Taeler Hendrix

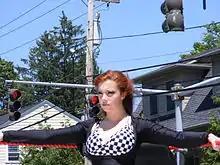
Hendrix in 2011

Over the next several weeks, Hendrix would receive gifts from a secret admirer whom she thought to be Ryan Howe which Hendrix boyfriend Dylan Bostic would ultimately become furious. On the March 23 edition of "OVW Episode 709", Hendrix teamed up with Bostic against Heidi Lovelace and Ryan Howe in an intergender tag-team match which would end in a no-contest due to the implosion of Bostic and Howe. The following week on the March 30 edition of "OVW Episode 710", Hendrix would come to ringside to watch Howe's OVW Television Championship match against Rockstar Spud. As the match went on, Bostic and Lovelace would come to ringside to confront Hendrix to the point Hendrix accidentally cost Howe's match via count-out. On the April 6 edition of "OVW Episode 711", Taeler Hendrix unsuccessfully challenged Epiphany for the OVW Women's Championship. During the match, Bostic would eventually help Hendrix by pulling down Epiphany but was stopped by Eddie Diamond. The conclusion of that story ended on the April 27 episode of "OVW" when Heidi announced that it was her sending the gifts to Hendrix because she cares about her. On the May 4 episode of "OVW Episode 715", Lovelace called out Hendrix to set the record straight to Hendrix about last week's revelation where she revealed that she was the secret admirer that sent gifts to Hendrix for weeks, Lovelace tried to express her feeling but was left alone by a confused Hendrix. On the May 9 edition of "OVW Episode 716", Hendrix verified that it was Heidi who sent her the gifts, that Dylan Bostic doesn't care about her, and that Ryan Howe didn't send her the gifts either, Bostic interrupted Hendrix during while giving her answer. Bostic then provoked Hendrix, only to get punched for her troubles Bostic would then try to attack Hendrix but Howe would come out and chase Bostic to the back signaling that Hendrix's relationship with Bostic ended. Later that episode, Hendrix defeated Holly Blossom after performing a roll-up with a handful of tights. On the May 23 episode of "OVW Episode 718", Lovelace came out during Hendrix's match with Holly Blossom, and demanded an answer. Hendrix then grabbed Lovelace gently by the hand, walking out of the ring together, leading to a countout victory for Blossom.